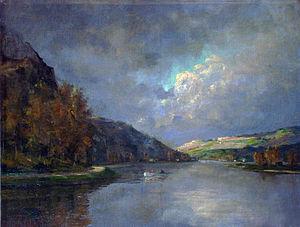
Adolphe Hamesse, né à Bruxelles en 1849 et mort à Ixelles en 1925, est un peintre belge de paysages.